Kaihime

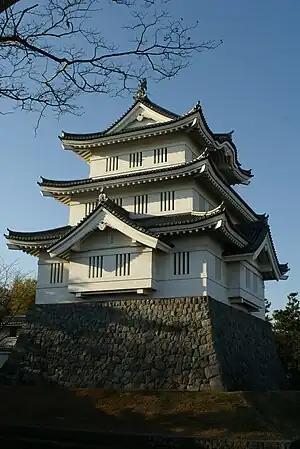
Oshi Castle

In June 1590, Ishida Mitsunari led a 20,000-man army to take Oshi Castle. Mitsunari started to build a large embankment, and completed this embankment in a week. He placed his headquarter at the top of old tomb near the castle, and ordered to pour water into the castle. In a moment Oshi castle was filled with water, and inside people had to evacuate to higher place. The moats around the castle rejected the water attack. The embarkaments built by Toyotomi's men were used against them. Kaihime broke the dikes near the castle, causing massive damage to the Toyotomi army. Owing to lack of foresight and planning, Mitsunari troops was devastated by the water attack.